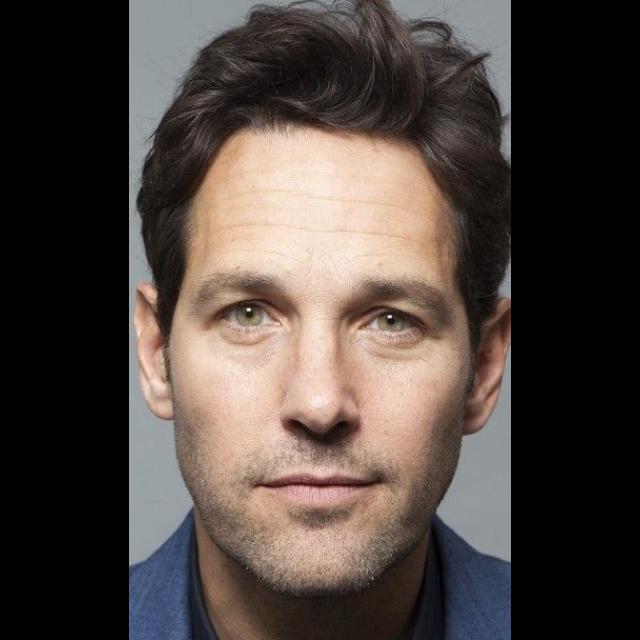
Portrait style: Real Portrait